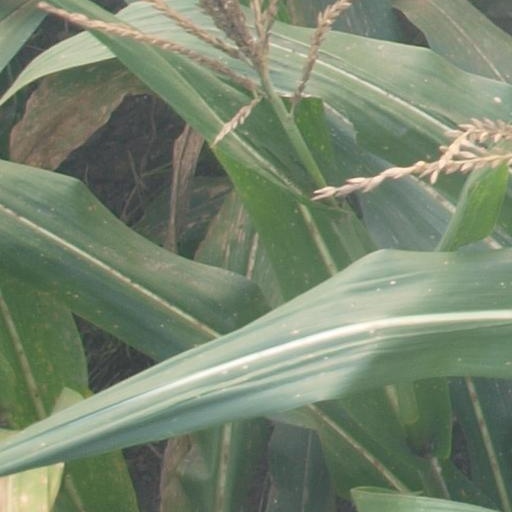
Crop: maize; corn